Canberra Community News

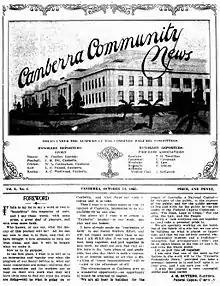
"Canberra Community News"

Canberra Community News was a newspaper published in Canberra, Australian Capital Territory (then known as the Federal Capital Territory), from 1925 until 1927.